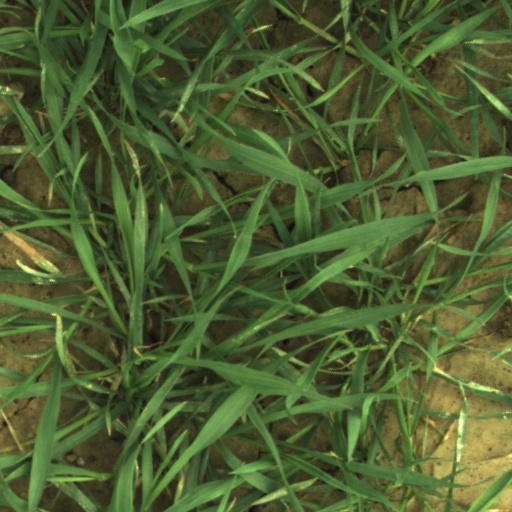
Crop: wheat